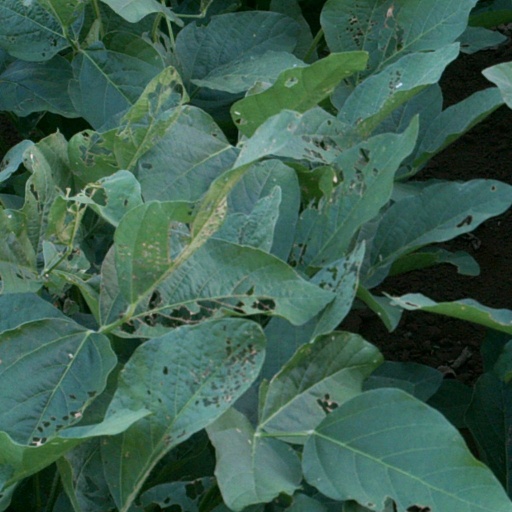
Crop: soybean